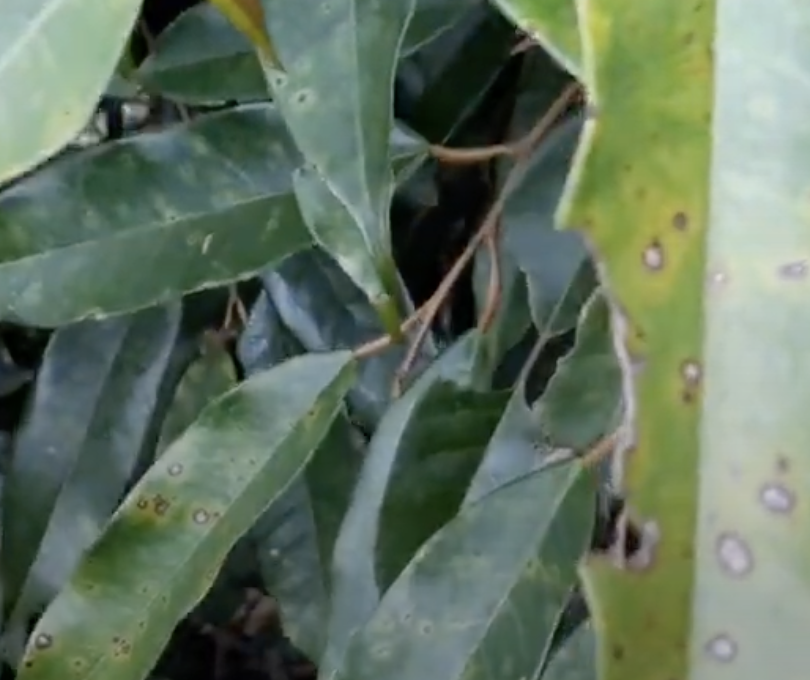
Label: canker_disease